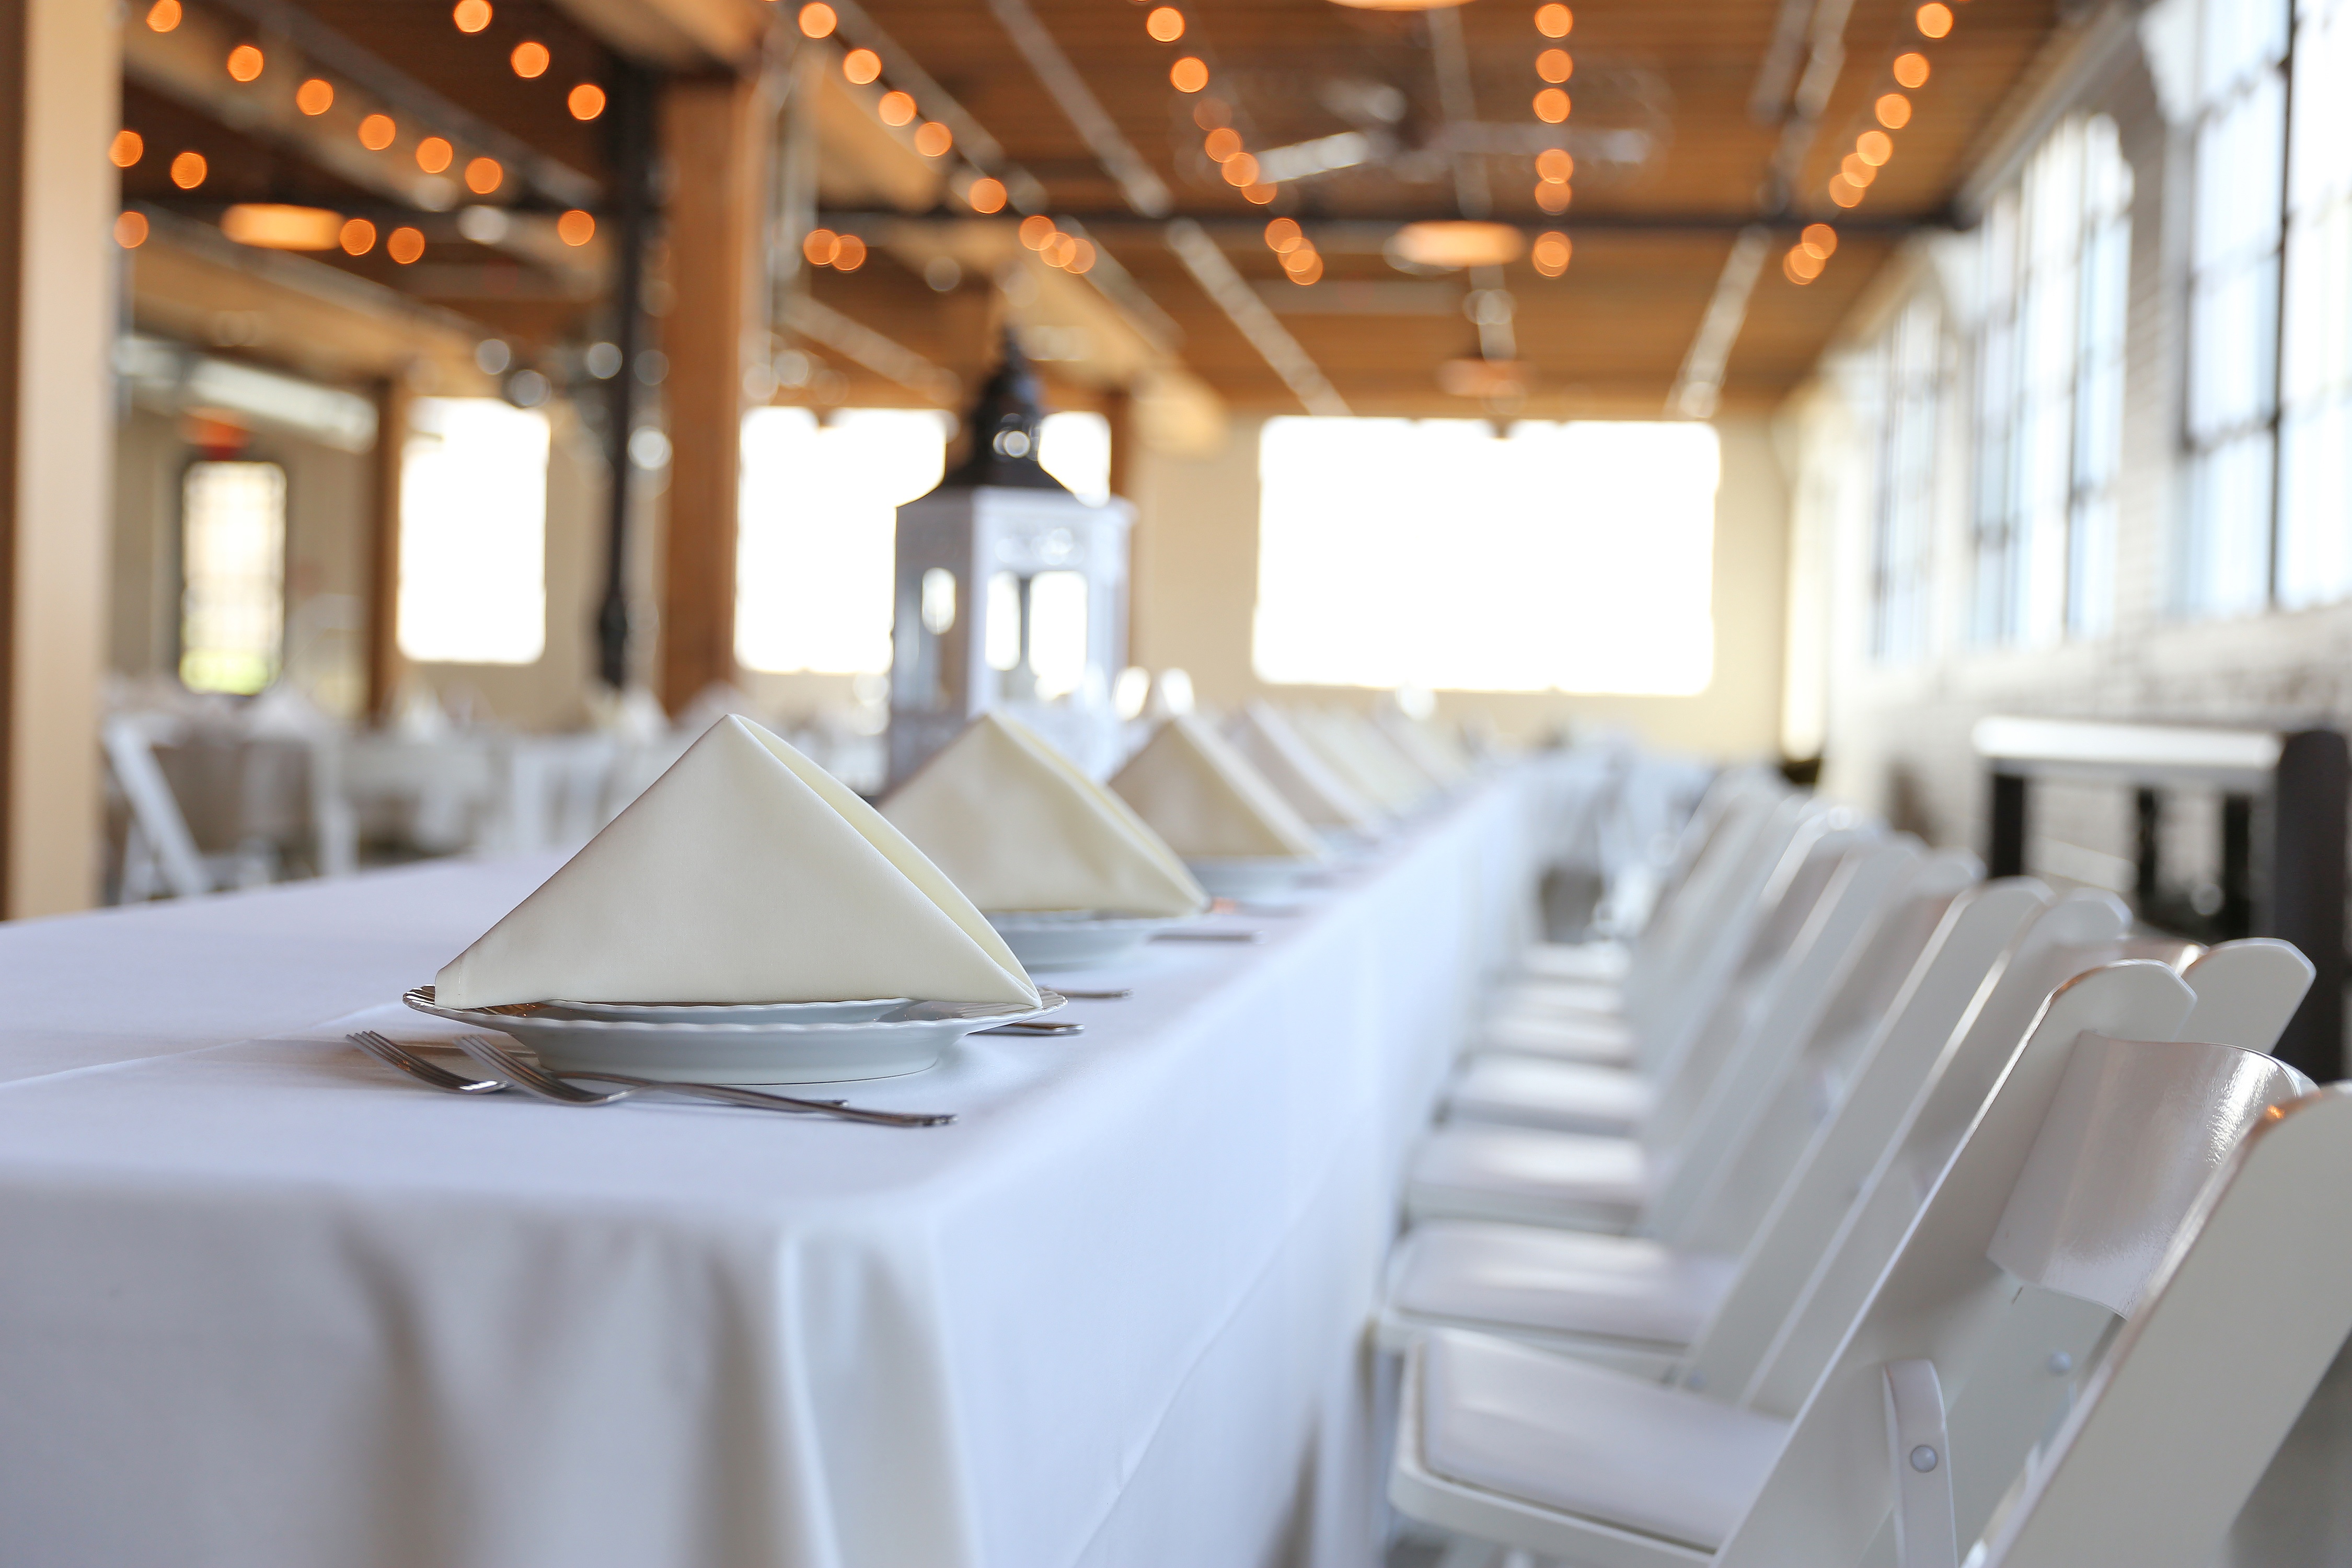
table, light, chair, restaurant, meal, plate, room, interior design, banquet, venue, function hall